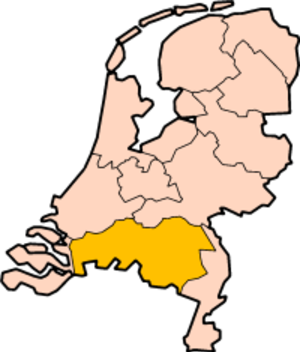
Les provinces des Pays-Bas sont au nombre de douze depuis le 1ᵉʳ janvier 1986 avec la création de celle du Flevoland.